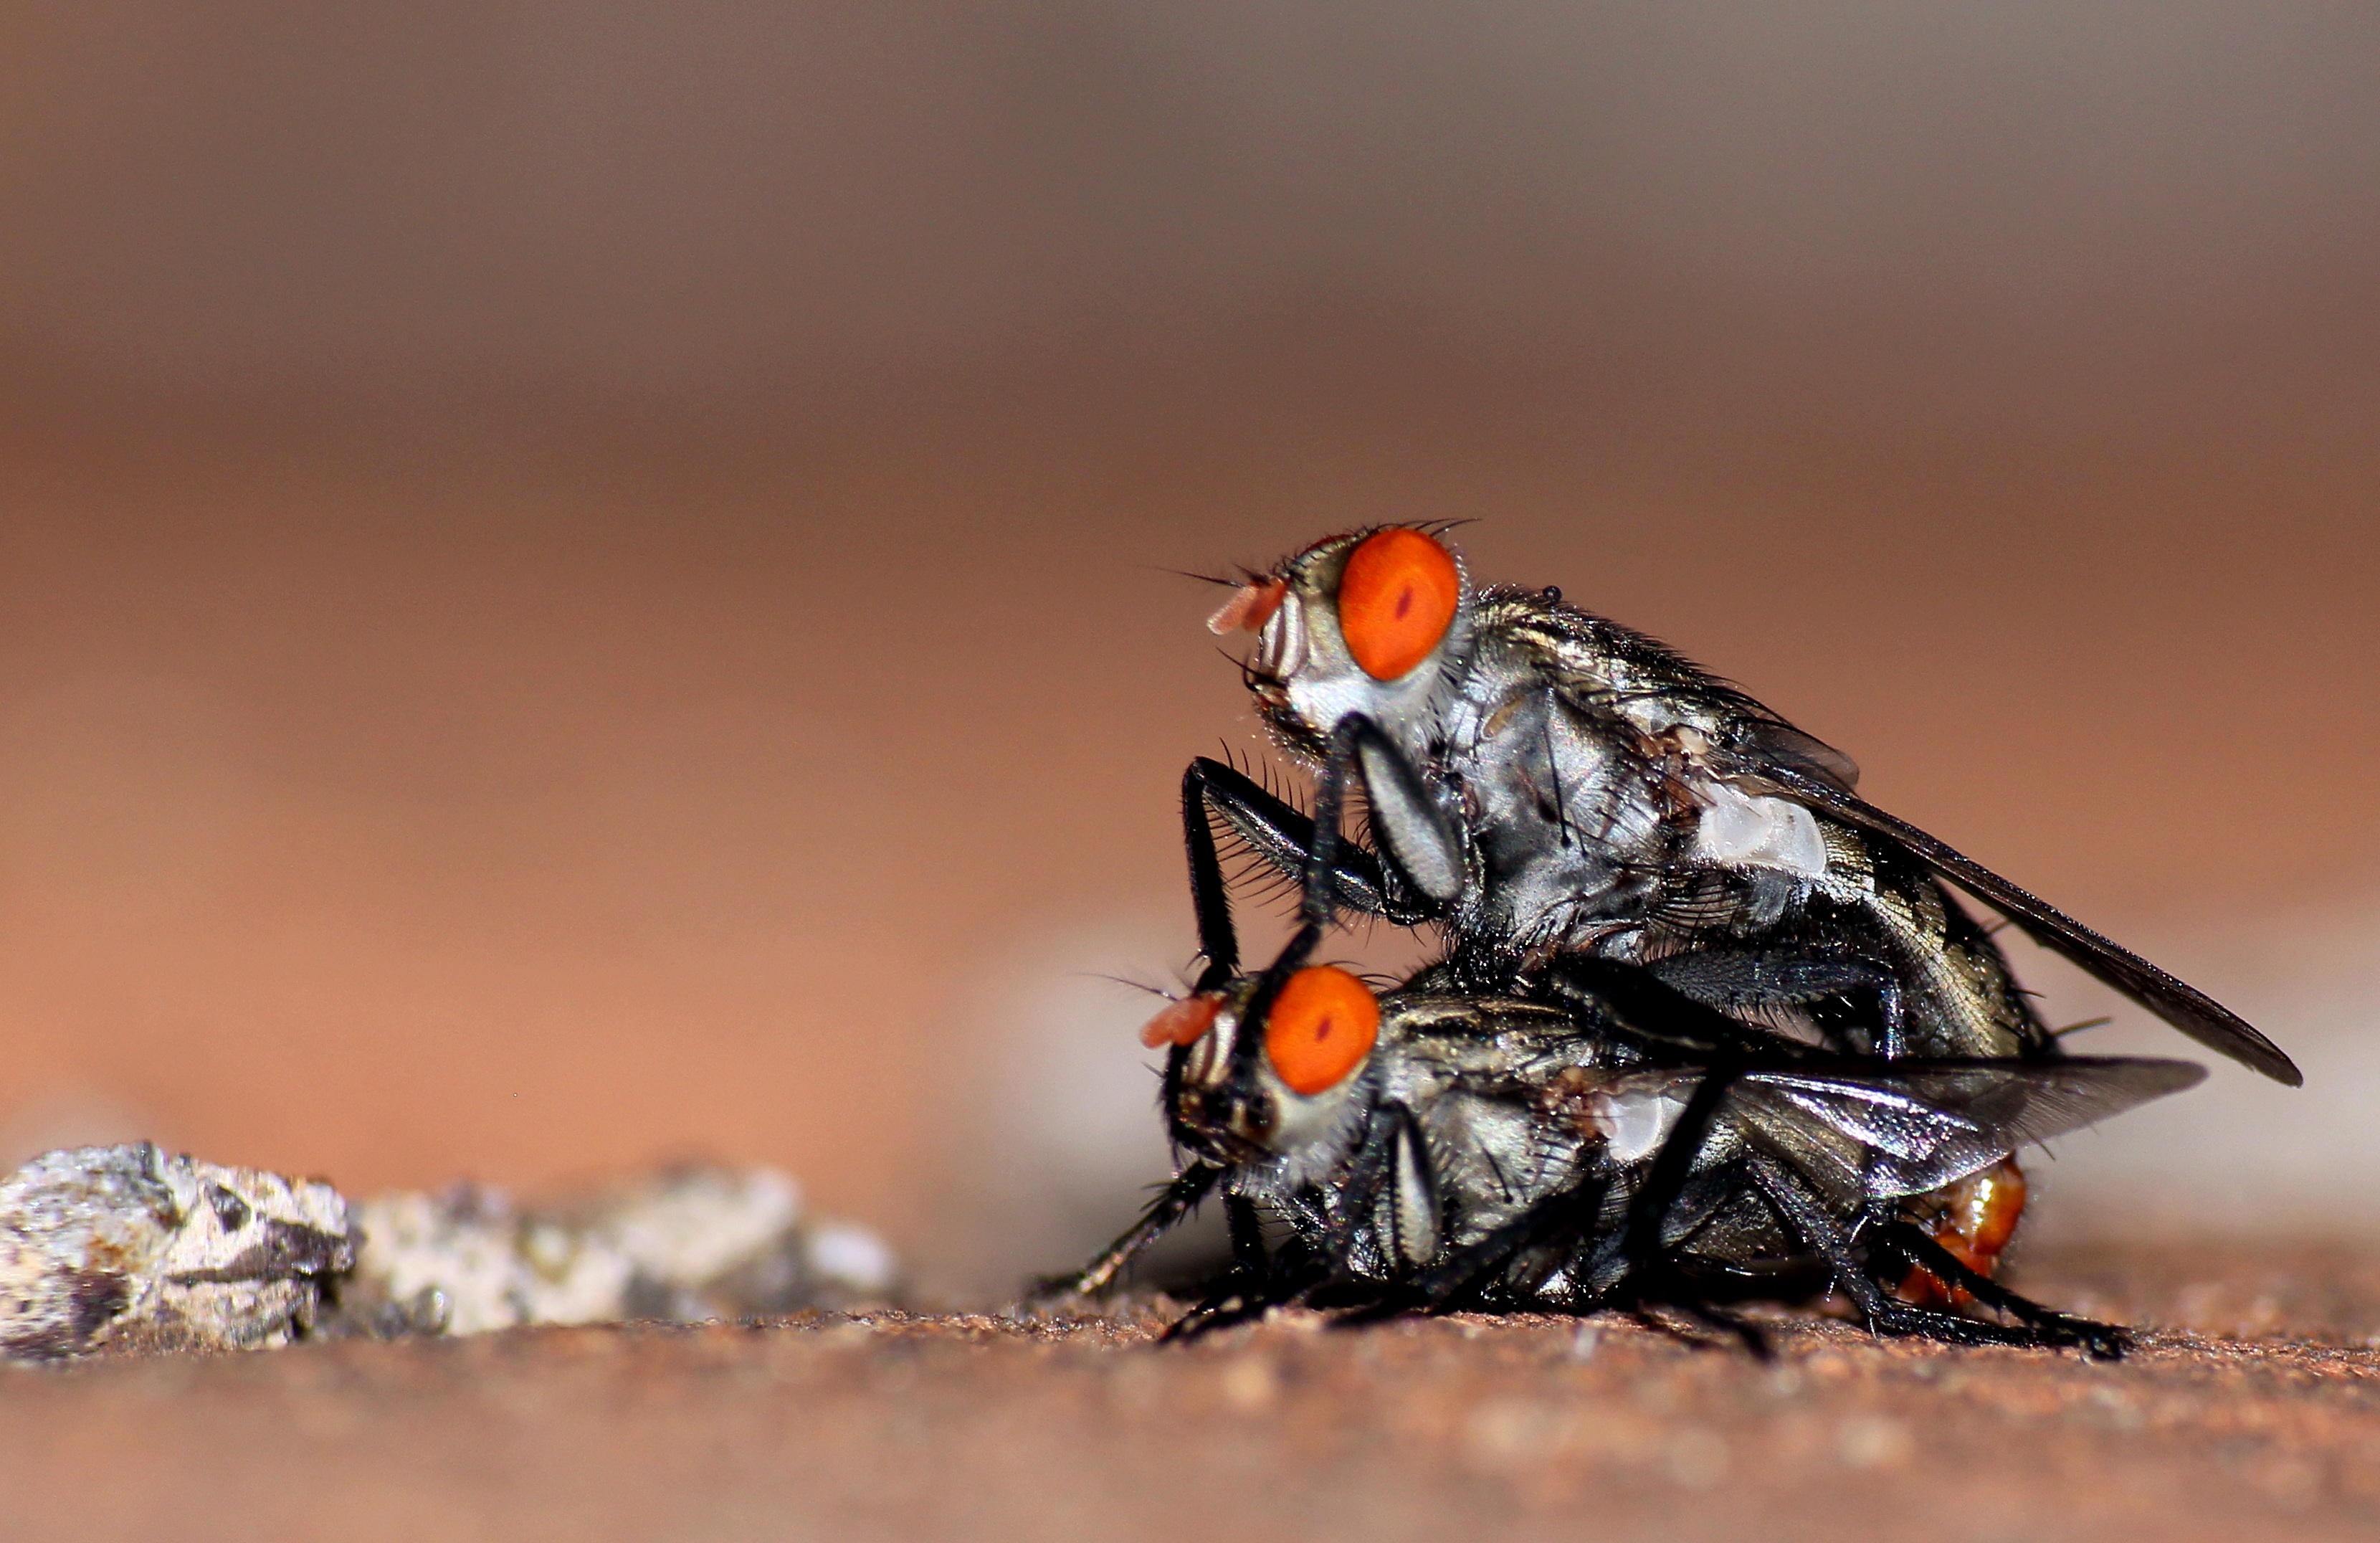
photography, fly, insect, fauna, invertebrate, close up, insects, hornet, wasp, pest, beetle, flies, macro photography, arthropod, macros, membrane winged insect, scarabs